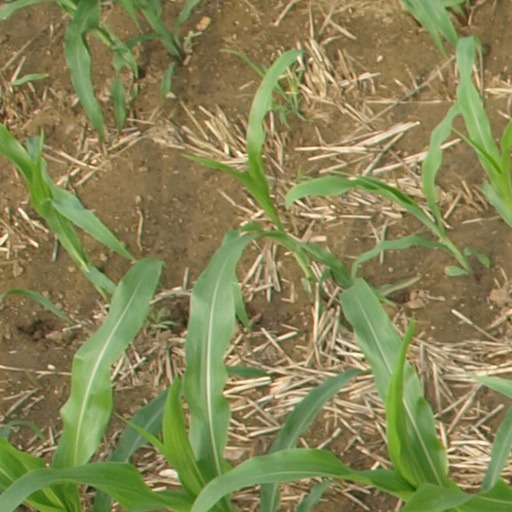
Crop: maize; corn